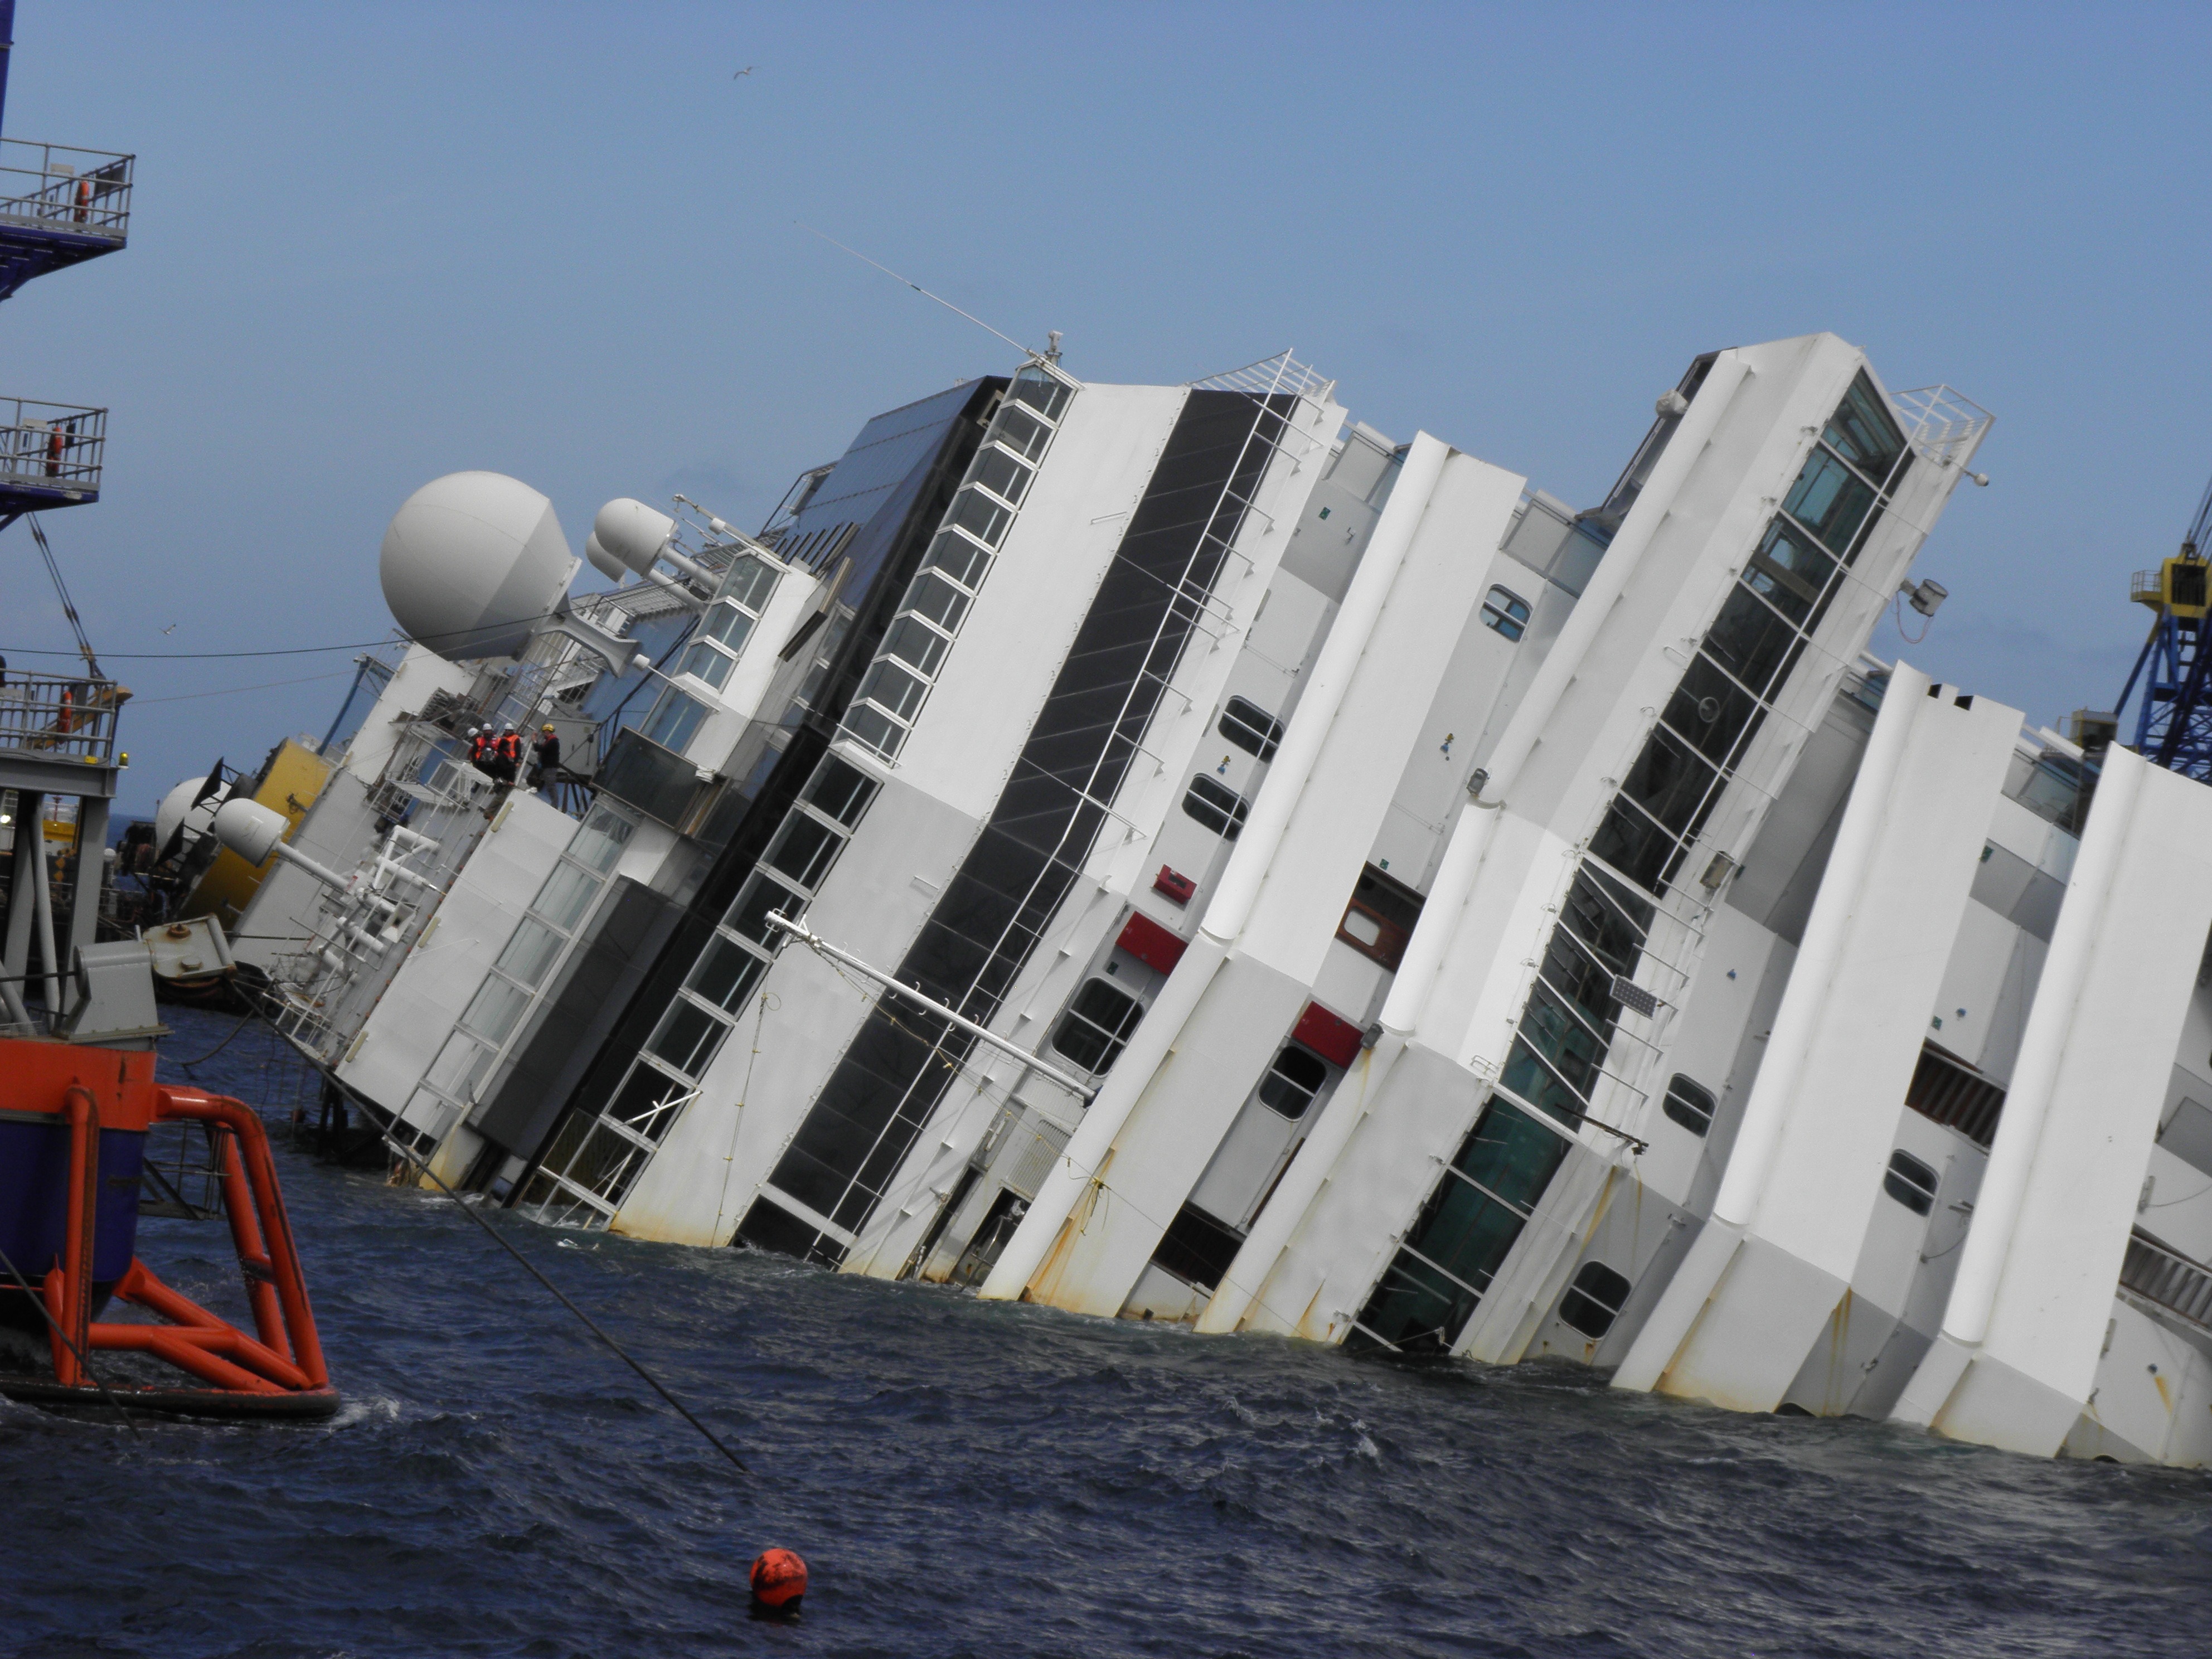
boat, ship, vehicle, mast, island, italy, port, energy, sail, accident, wreck, watercraft, container ship, passenger ship, freight transport, salvage, il giglio, costa concordia